Sky position (RA, Dec in degrees): 211.438, 6.878
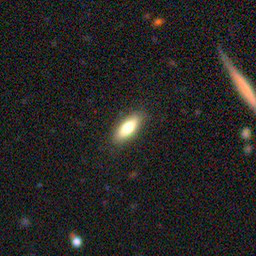
Galaxy morphology: In-between Round Smooth Galaxies